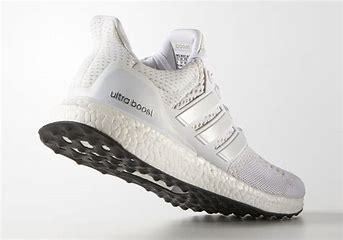
Brand: Adidas
Model: Ultraboost 1